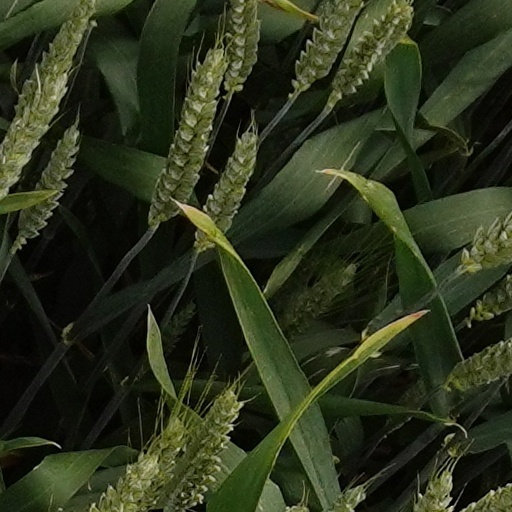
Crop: wheat